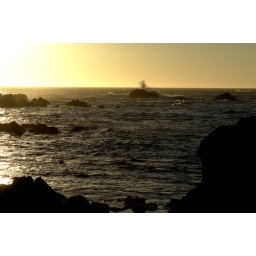
Late afternoon shot of waves and rocks at the beach in Pacific Grove, California